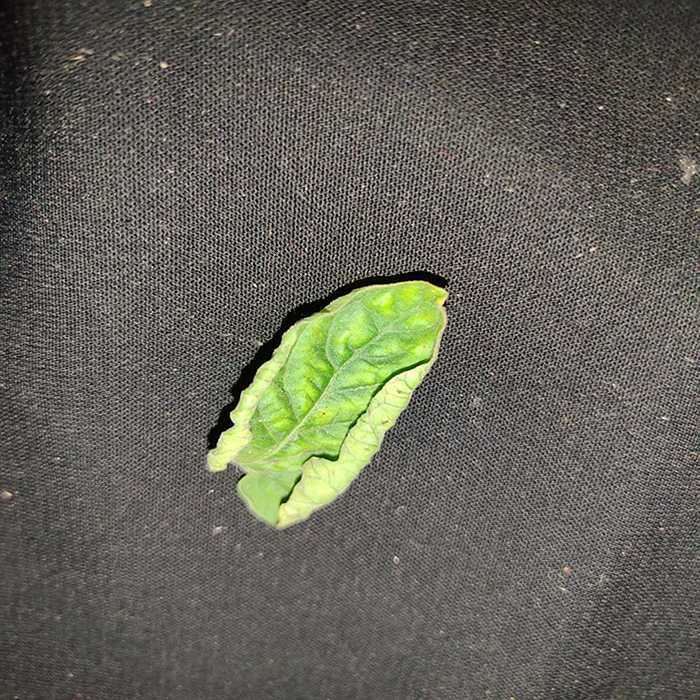
Plant: Tomato
Label: Tomato leaf curl virus